Remutaka Range

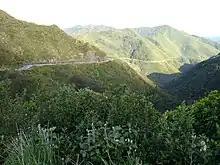
State Highway 2 (Rimutaka Hill Road) seen from near the top of the pass

The Remutaka Range (also spelt Rimutaka Range) is the southernmost range of a mountain chain in the lower North Island of New Zealand. The chain continues north into the Tararua, then Ruahine Ranges, running parallel with the east coast between Wellington and East Cape.